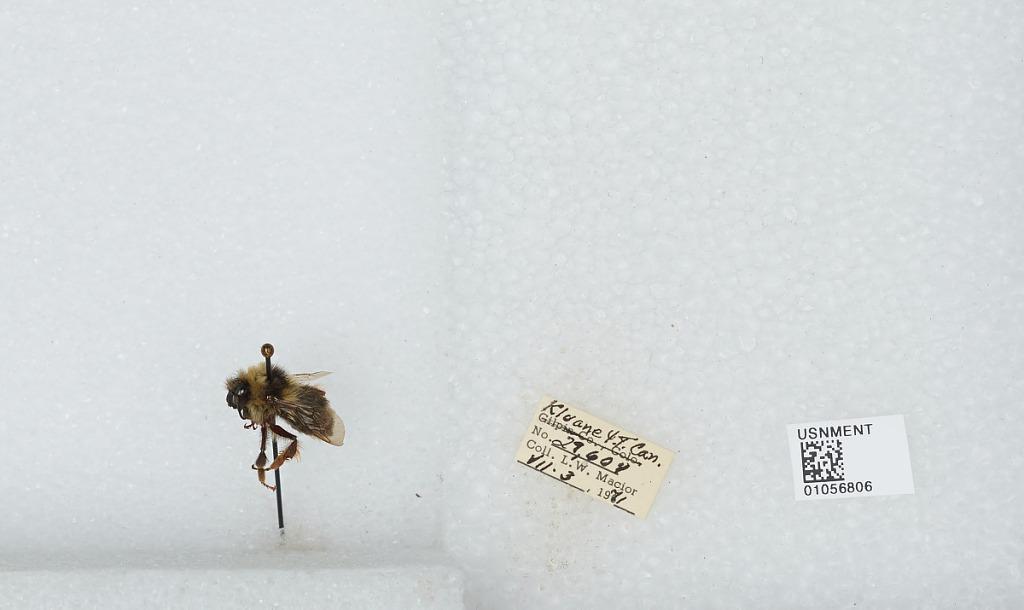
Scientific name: Bombus bifarius nearcticus
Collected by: L. Macior
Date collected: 1971-7-3
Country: Canada
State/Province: Yukon Territory
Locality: Kluane
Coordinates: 60.75, -139.5